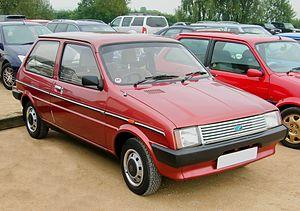
L'Austin Metro était une citadine produite par le groupe Austin/Rover dans l'Usine de Longbridge. Elle a été lancée en 1980 sous la marque Austin et devait compléter par le haut la gamme de la Mini. Développée sous le nom de code LC8, elle a été commercialisée pendant 10 ans sous les marques Austin et MG avant d'être restylée et renommée Rover 100 à l'entame des années 1990.